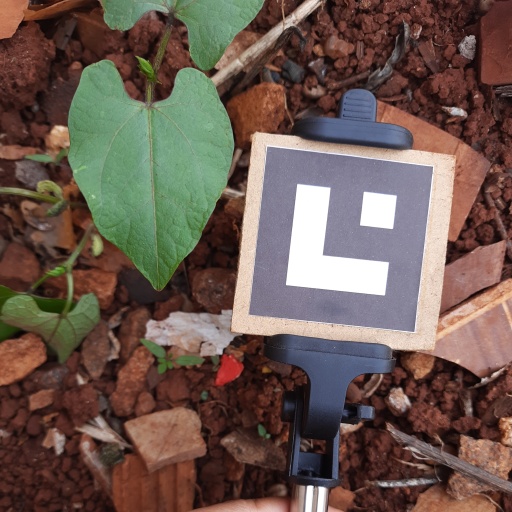
Observations: wavy surface, no eating holes, under shade